Francis Preston Blair Jr.

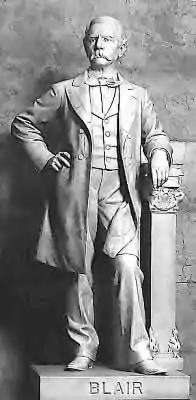
"Francis Preston Blair Jr.", National Statuary Hall Collection

Immediately after South Carolina's secession in December 1860, Blair, believing that the southern leaders were planning to carry Missouri into the movement, began active efforts to prevent it. He personally organized and equipped a force of several thousand strong "Home Guard", drawn from the Wide Awakes, the Republican marching clubs of the 1860 presidential campaign, and the members of the German gymnastic movement in St. Louis, Turnverein. When tensions rose, Blair and Captain (later brigadier general) Nathaniel Lyon suddenly transferred the arms in the U.S. Arsenal at St. Louis to Alton, Illinois. On May 10, 1861, Lyon, with the Home Guards and a U.S. regular Army company, captured several hundred secessionist state militia which had been positioned to seize the Arsenal. The Camp Jackson Affair gave the Federal cause a decisive initial advantage in Missouri but also inflamed secessionist sentiments in the state.